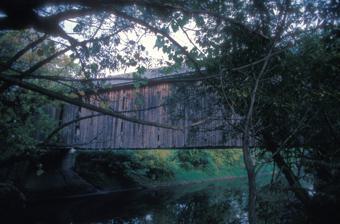
Building: Depot Covered Bridge
Country: United States of America
Year built: 1840
United States historic place Depot Covered Bridge U.S. National Register of Historic Places 1970 photo Show map of Vermont Show map of the United States Location Depot Hill Road at Otter Creek , Pittsford, Vermont Coordinates 43°42′34″N 73°2′36″W / 43.70944°N 73.04333°W / 43.70944; -73.04333 Area 1 acre (0.40 ha) Built 1840 ( 1840 ) Architectural style Town lattice truss NRHP reference No. 74000253 Added to NRHP January 21, 1974 The Depot Covered Bridge is a historic Town lattice truss bridge, carrying Depot Hill Road over Otter Creek in Pittsford, Vermont .  The bridge was built about 1840, and is one of Vermont's older covered bridges .  It underwent restoration in the 1980s, and was subsequently reinforced with steel stringers.  It was listed on the National Register of Historic Places in 1974. Description and history The Depot Covered Bridge is located near the geographic center of Pittsford, west of the main village, on Depot Hill Road, which provides access from the village to the western part of the community.  It is single-span Town lattice structure, set on stone abutments that have been faced in concrete.  It has a total span of 121 feet (37 m), with the upper ends of the trusses extending 6 feet (1.8 m) beyond the abutments at either end.  The bridge is 22 feet (6.7 m) wide, with a roadway width of 18 feet (5.5 m) (one lane).  The bridge is sheathed in vertical board siding, and its roof is slate . The bridge deck is now supported by steel stringers. The bridge was built about 1840, and was one of four surviving 19th-century covered bridges in Pittsford in 1974, when it was listed on the National Register of Historic Places . It underwent restoration in 1974, at which time the abutments were faced in concrete, and in 2006 its deck was supported by steel stringers. See also National Register of Historic Places listings in Rutland County, Vermont List of Vermont covered bridges List of bridges on the National Register of Historic Places in Vermont References